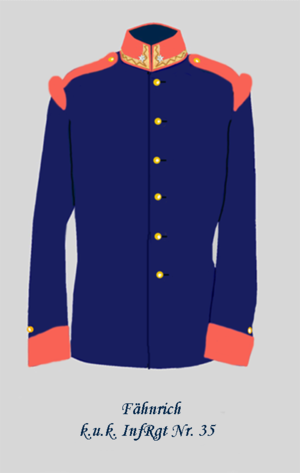
Porté drapeau du 35e régiment d'infanterie de l'armée Autriche-Hongroise (Régiment allemande avec col droit en rouge écrevisse et boutons en jaune